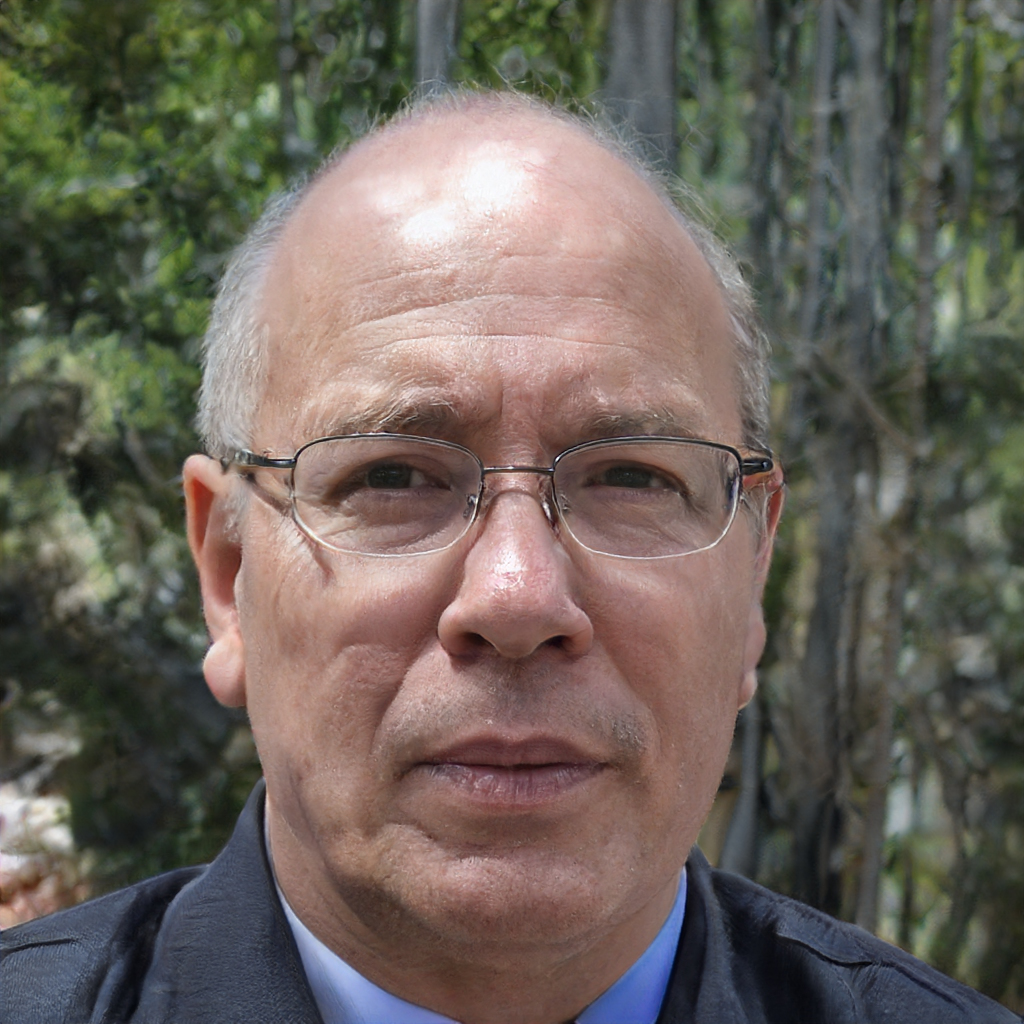
Portrait style: Real Portrait